Thomas Hewson

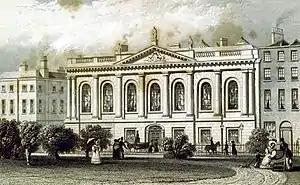
"The College of Surgeons, Dublin". 1837.

Thomas Hewson (27 September 1783 – 1831) was the president of the Royal College of Surgeons in Ireland (RCSI) in 1819.